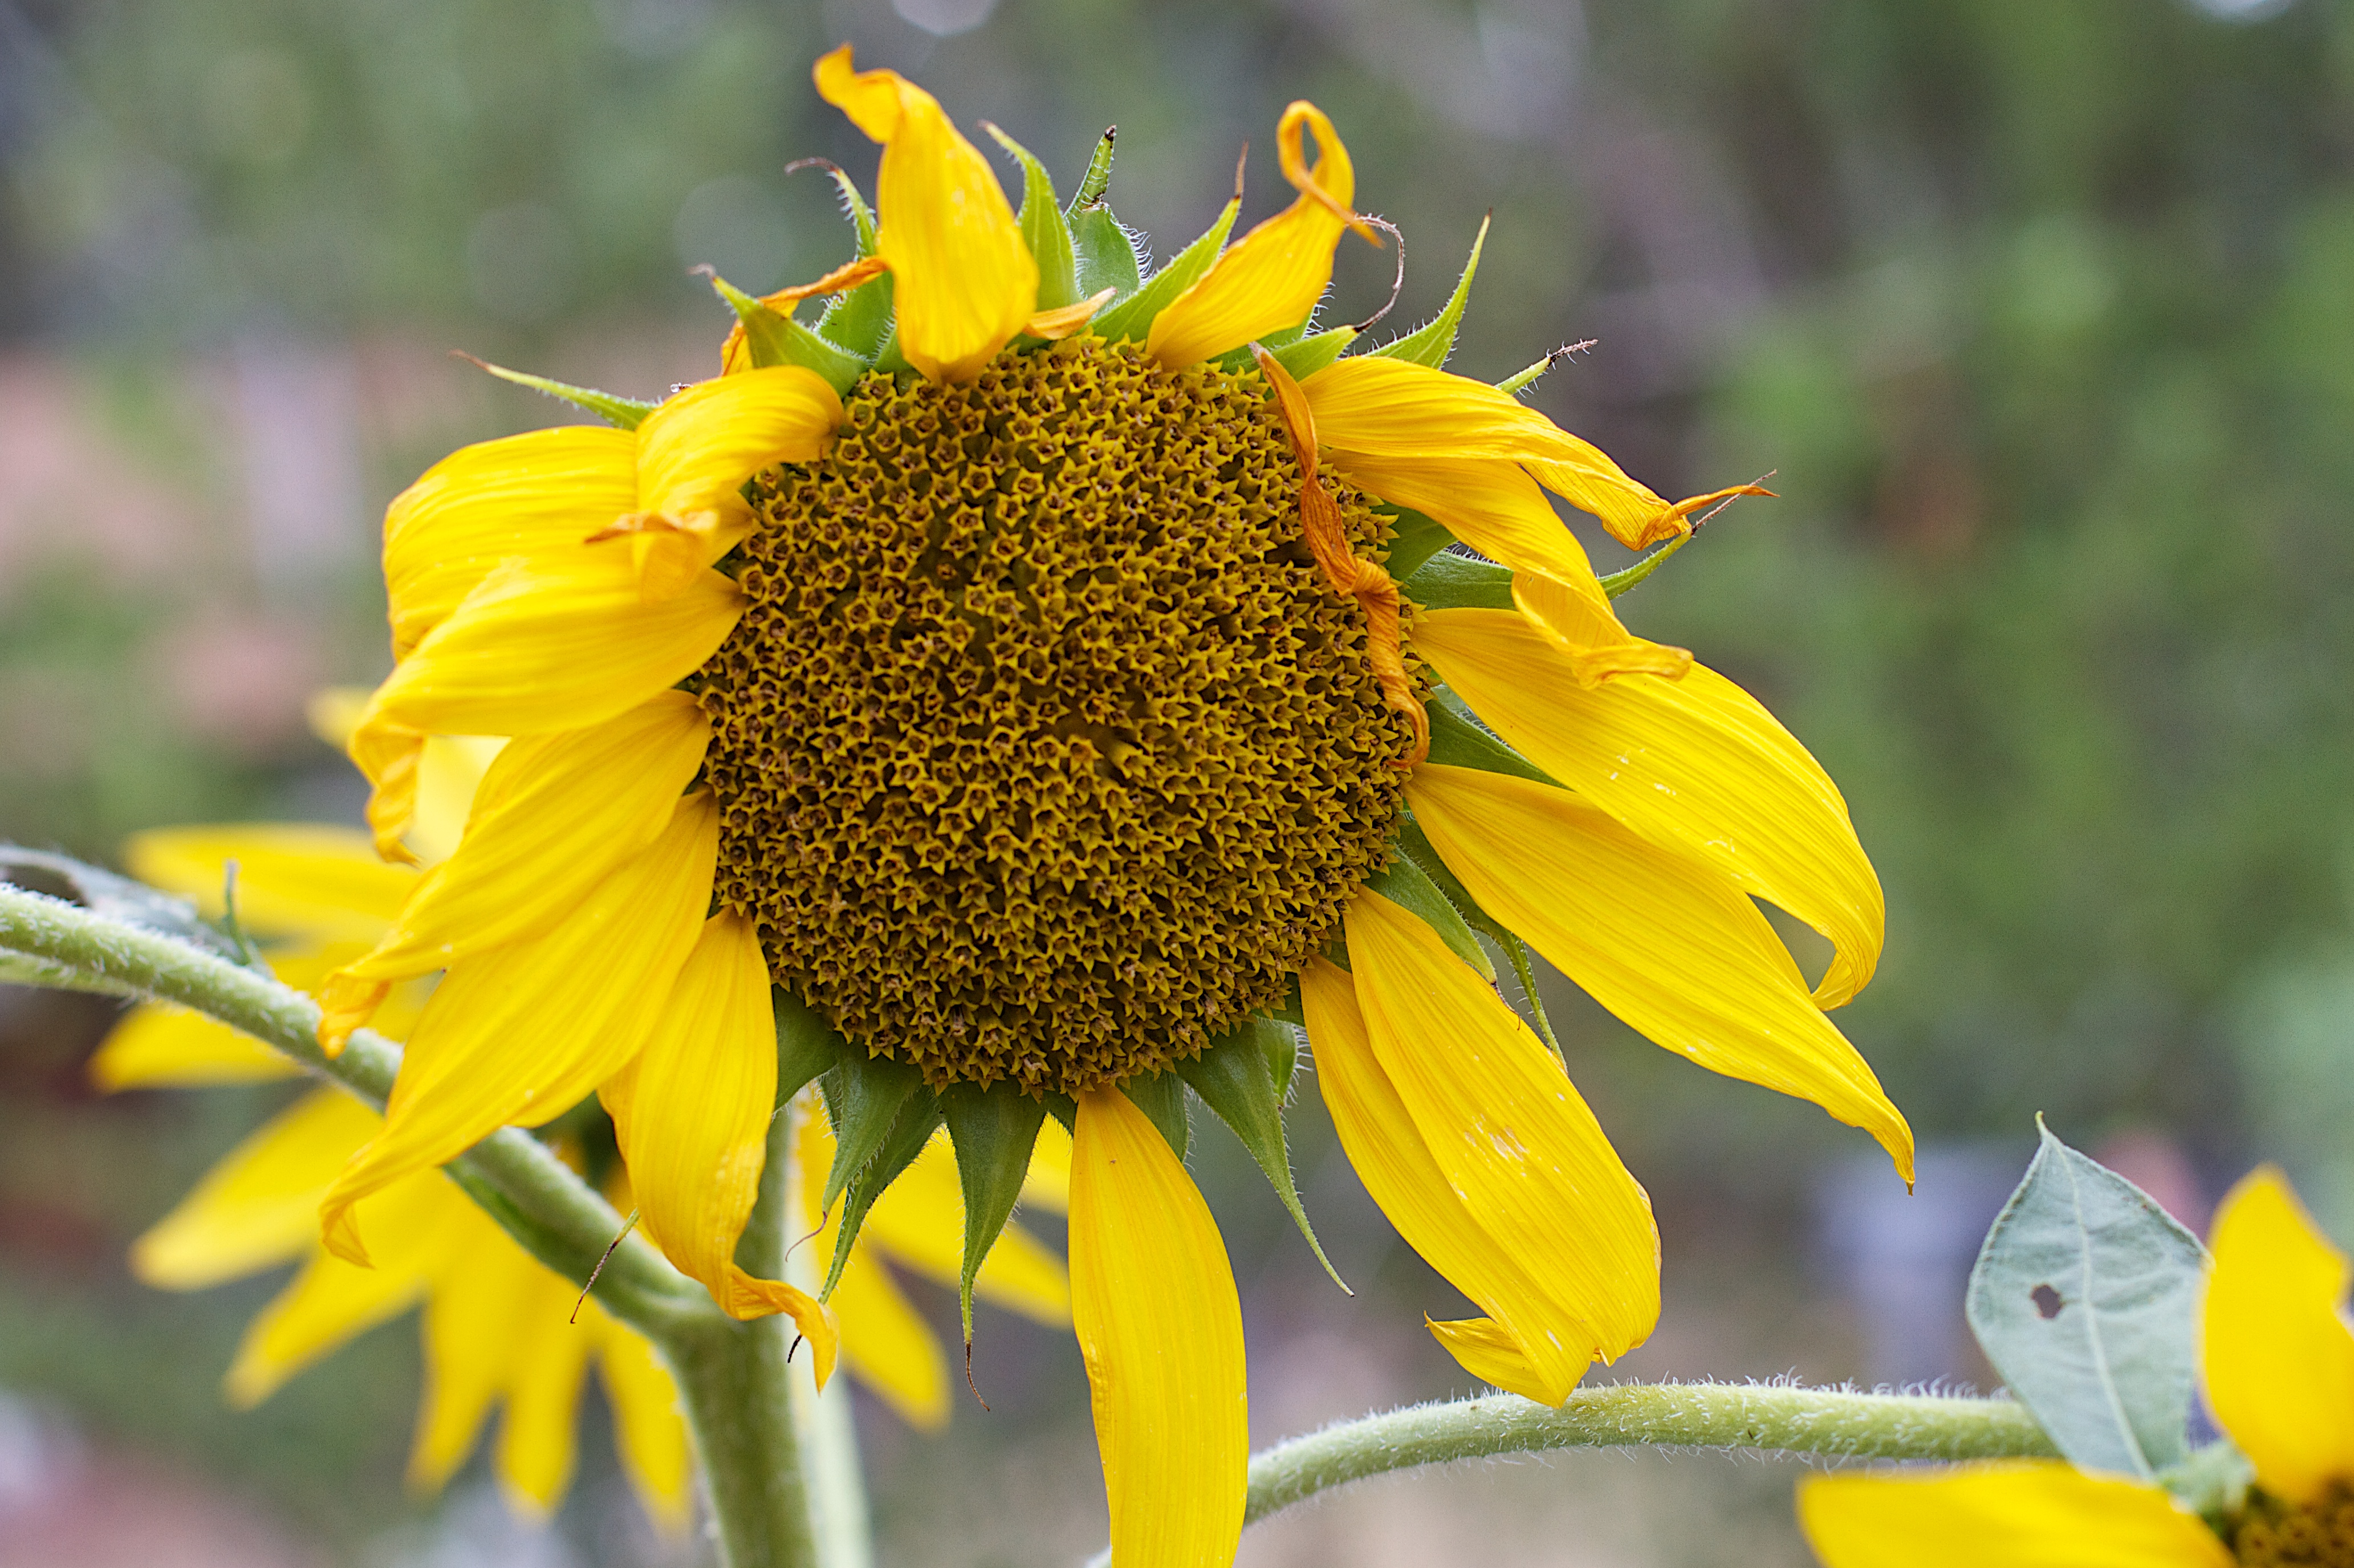
plant, field, flower, produce, botany, yellow, flora, fauna, sunflower, wildflower, seedforward, macro photography, flowering plant, daisy family, sunflower seed, annual plant, land plant